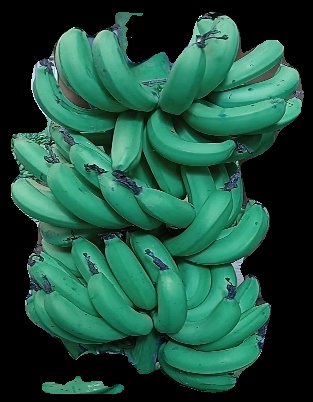
Variety: pachbale
Grade: grade3